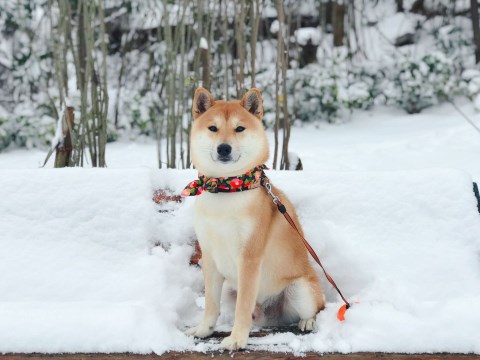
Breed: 1043-n000001-Shiba_Dog